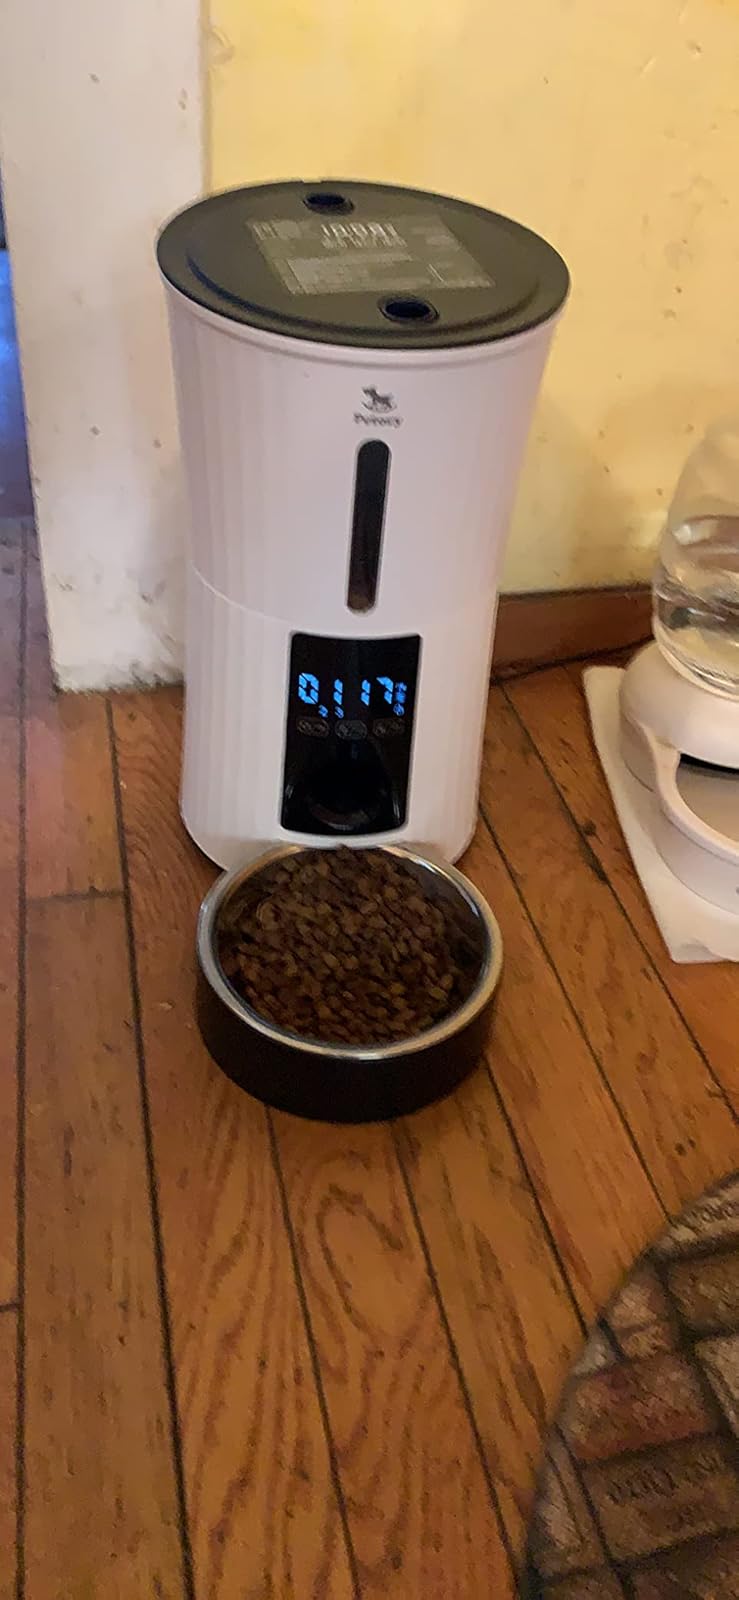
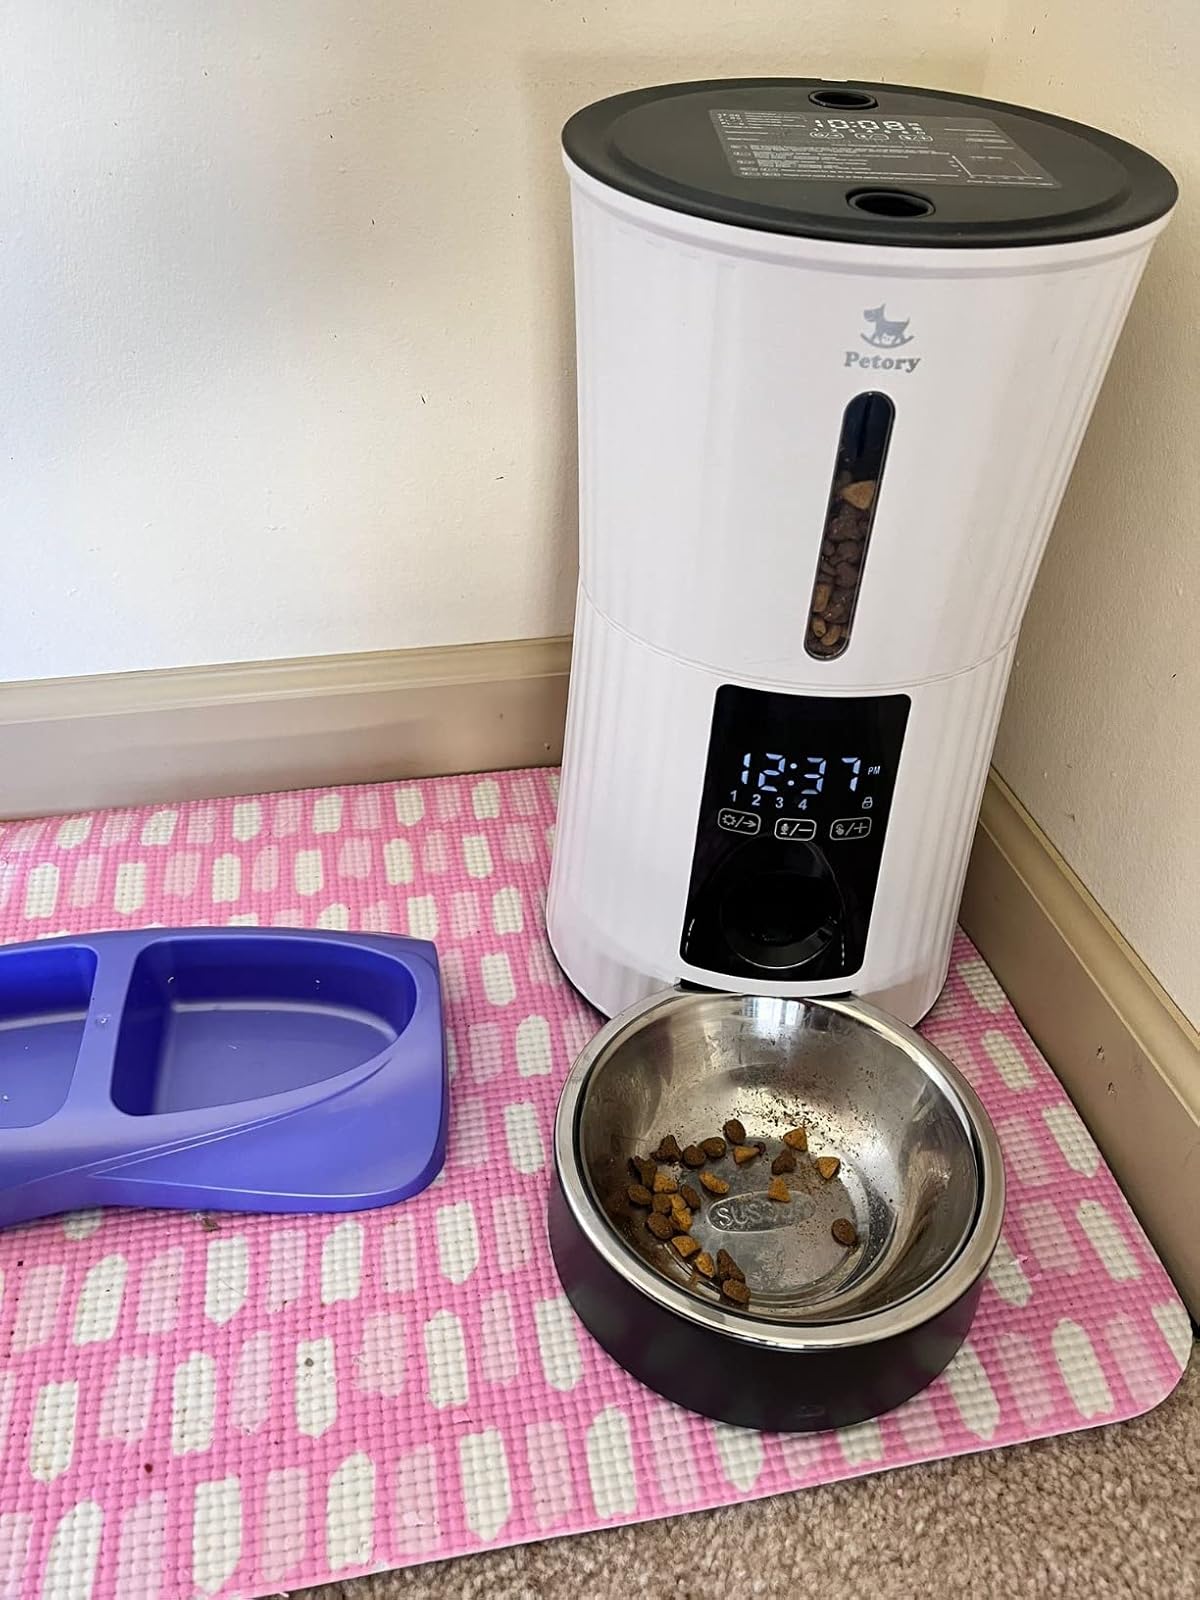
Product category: items_feeder
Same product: yes